Don Montague

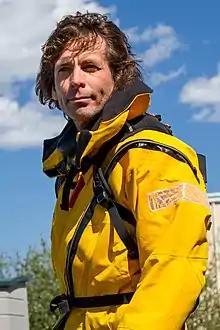
Don Montague in Alameda in 2013.

Donald Lewis Montague is a Canadian-American watersport athlete and designer. He is President of Kai Concepts, co-founder of Makani Power, and the head of the Kiteboat Project in Alameda, California.